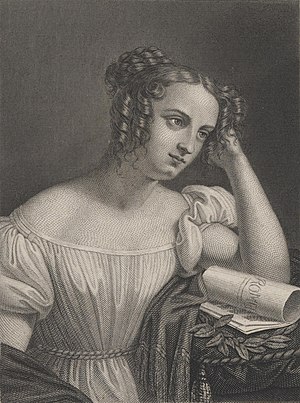
Wilhelmine Schröder-Devrient
Wilhelmine Schröder-Devrient var en tysk operasanger.